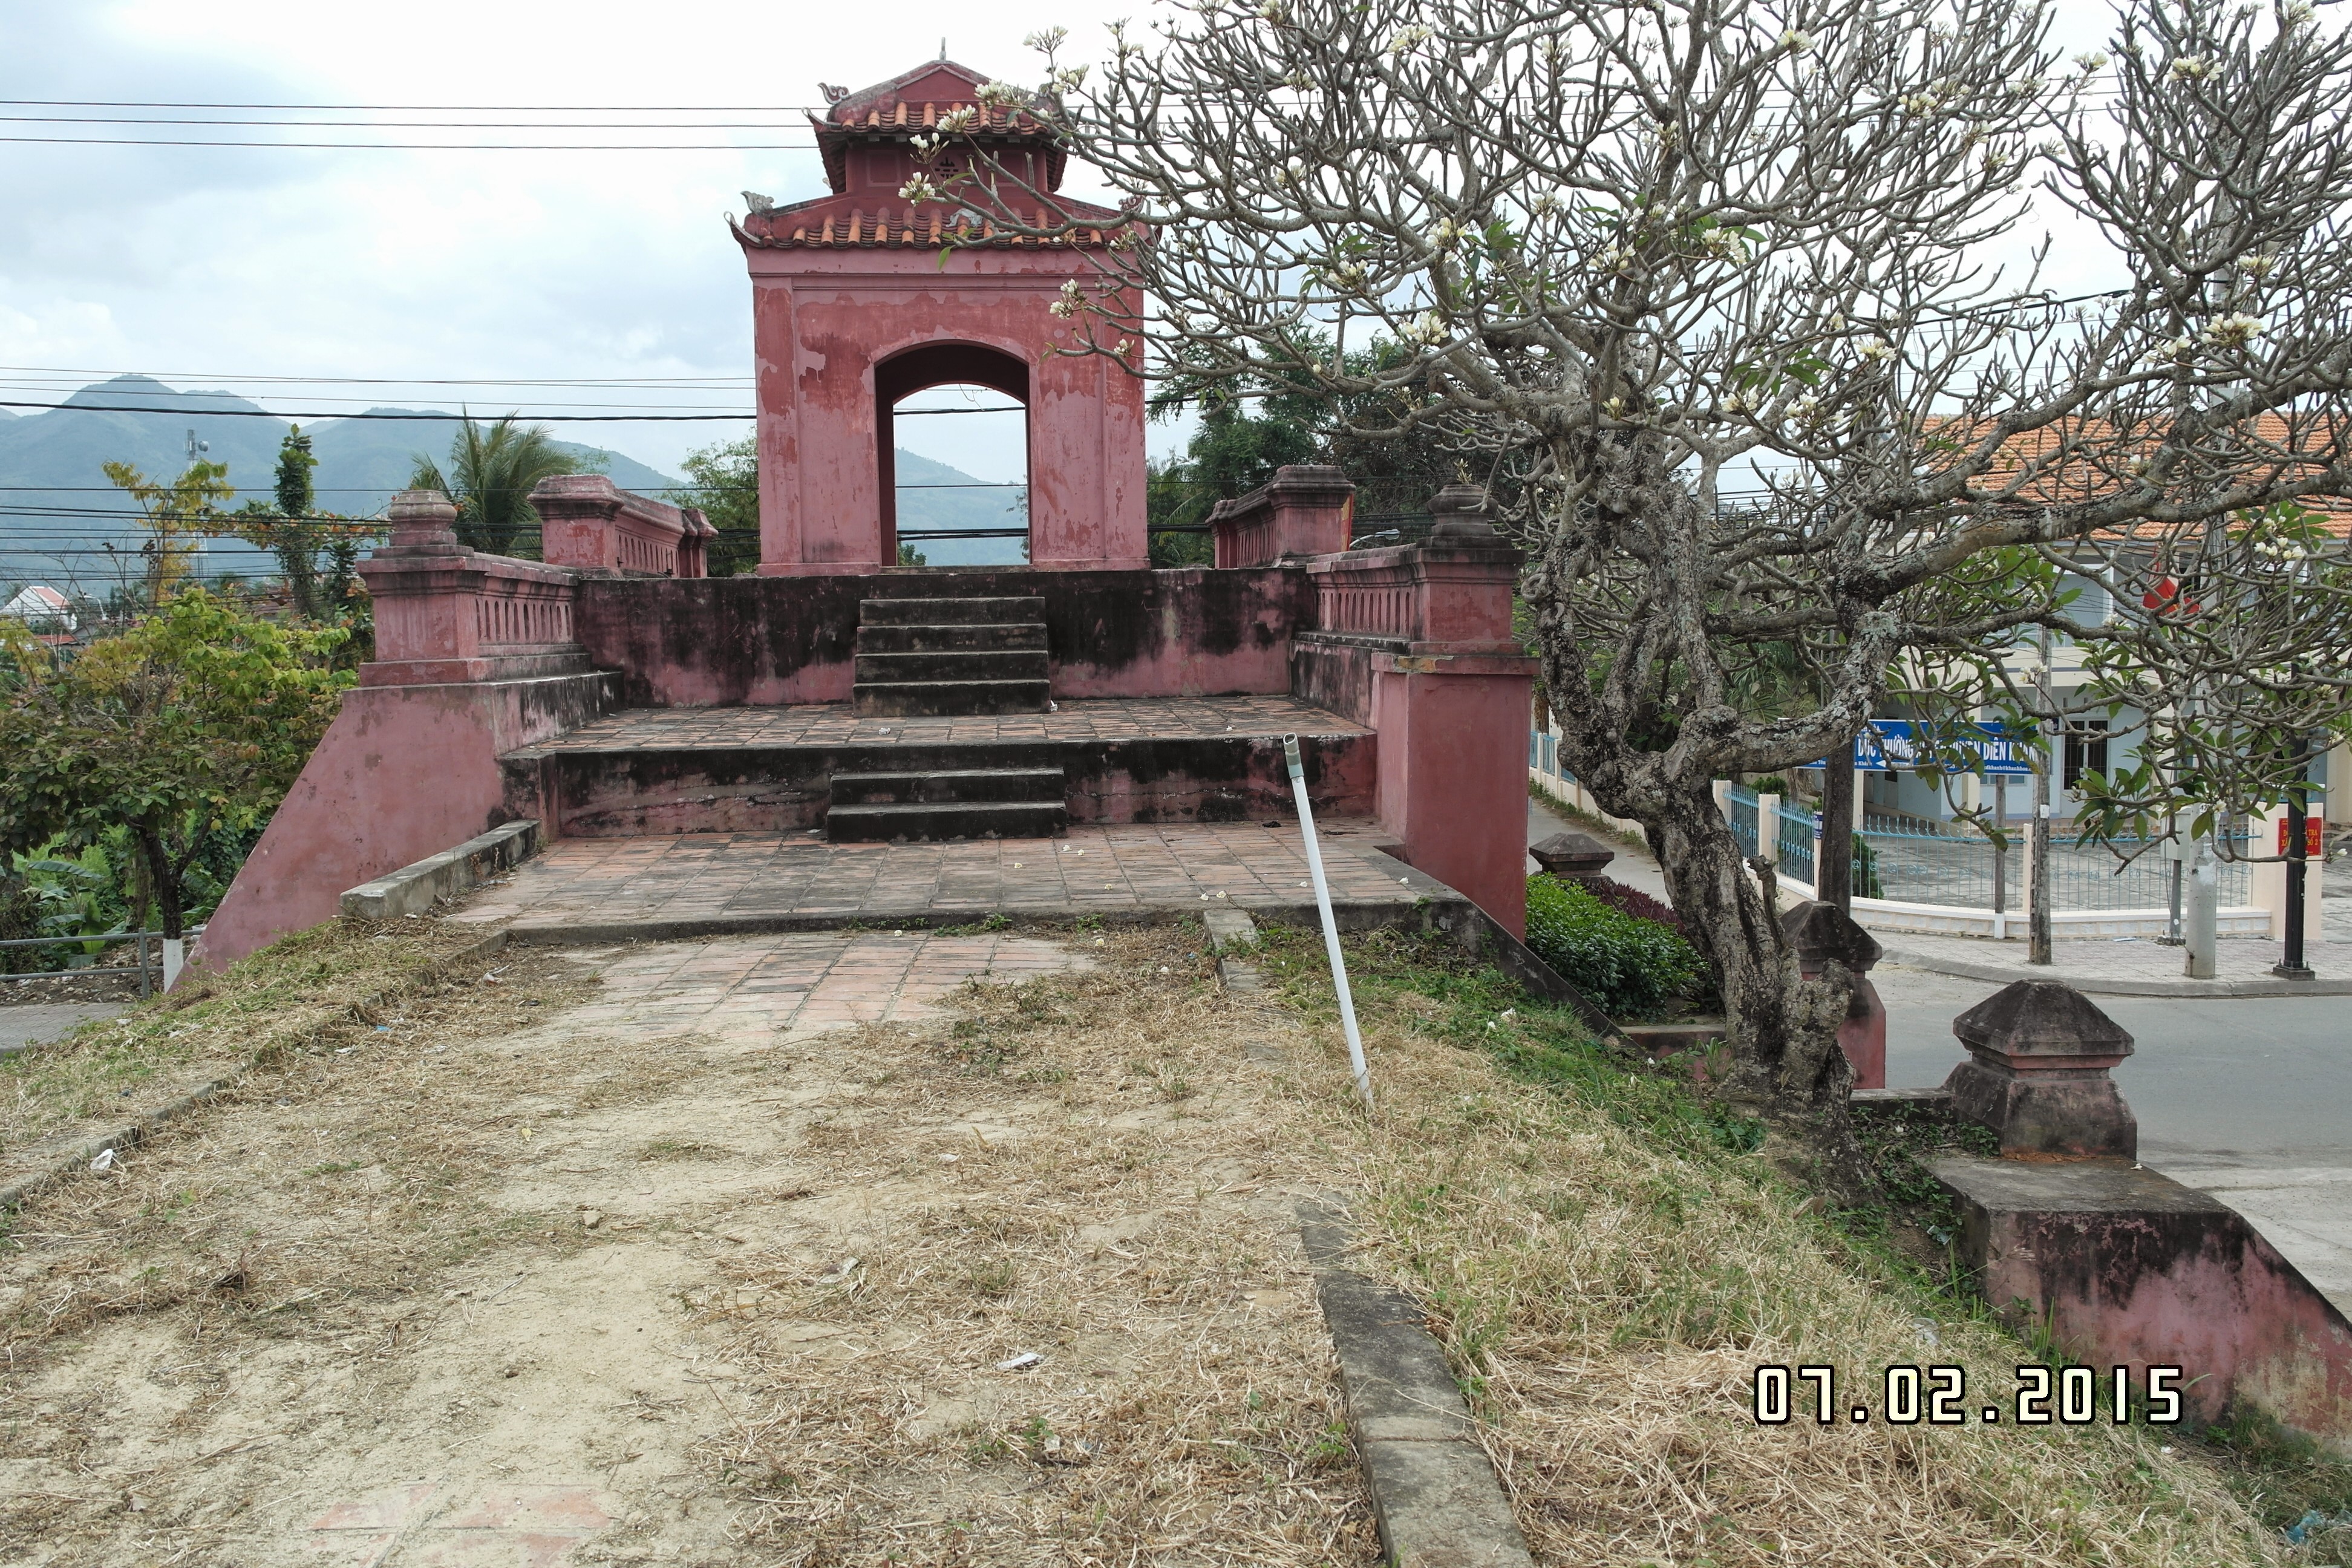
user: text: Tòa kiến trúc màu đỏ hồng trong ảnh có bao nhiêu cổng vòm?
assistant: text: Một.

user: text: Loại cây lớn có hoa trắng trong ảnh thường được gọi là cây gì ở Việt Nam?
assistant: text: Loại cây lớn có hoa trắng trong ảnh thường được gọi là cây hoa sứ (hoặc cây hoa đại) ở Việt Nam.

user: text: Ngày ghi trên ảnh (07.02.2015) gợi ý đây là thời điểm nào trong năm theo văn hóa Việt Nam?
assistant: text: Ngày ghi trên ảnh (07.02.2015) là ngày 19 tháng Chạp âm lịch, gợi ý đây là thời điểm rất gần Tết Nguyên Đán theo văn hóa Việt Nam.

user: text: Mô tả vị trí của tòa kiến trúc chính và cây lớn so với mặt đường phía dưới.
assistant: text: Tòa kiến trúc chính và cây lớn nằm trên một khu đất cao hơn hẳn so với mặt đường nhựa phía dưới, có các bức tường thấp và đường dẫn xuống đường.